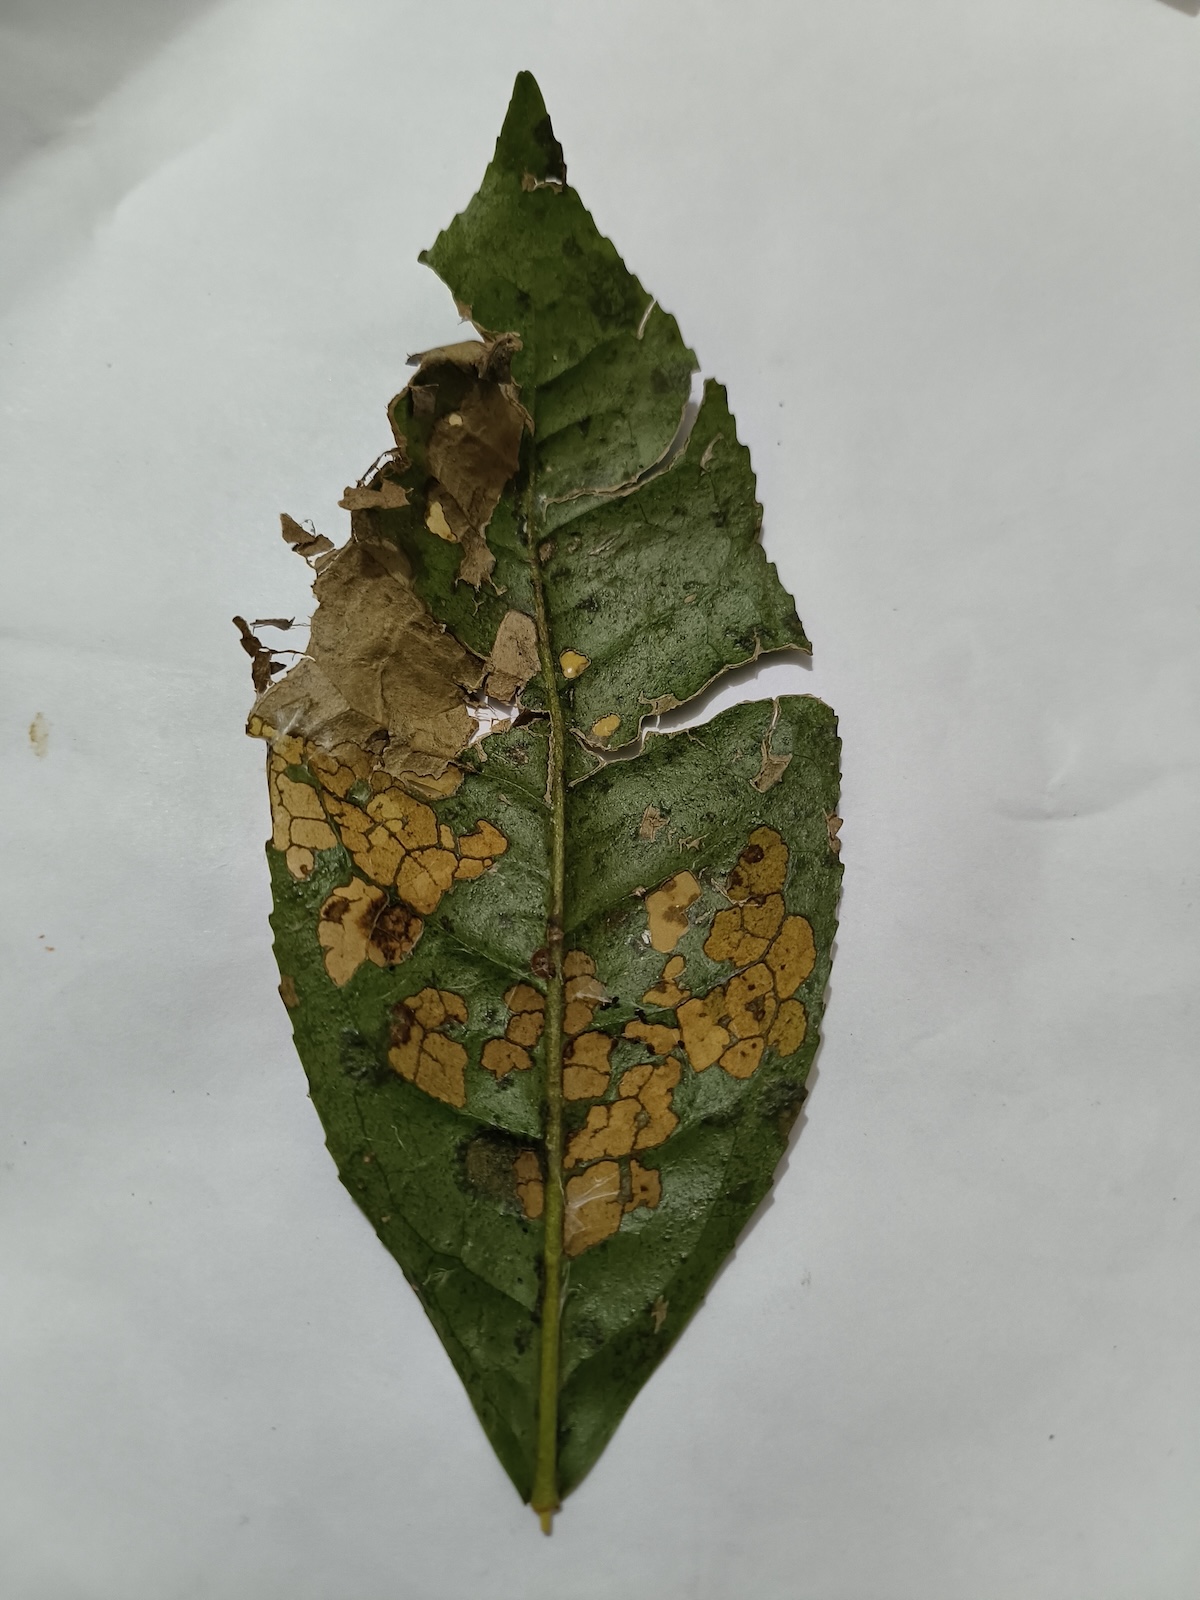
Label: Brown Blight